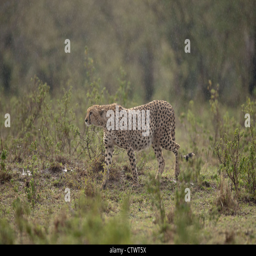
person , the famous brothers in the rain enjoying themselves